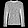
Label: Pullover